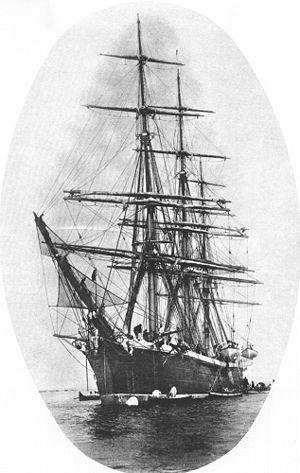
Le Nautilus était un navire école ayant servi au sein de la Marine espagnole.